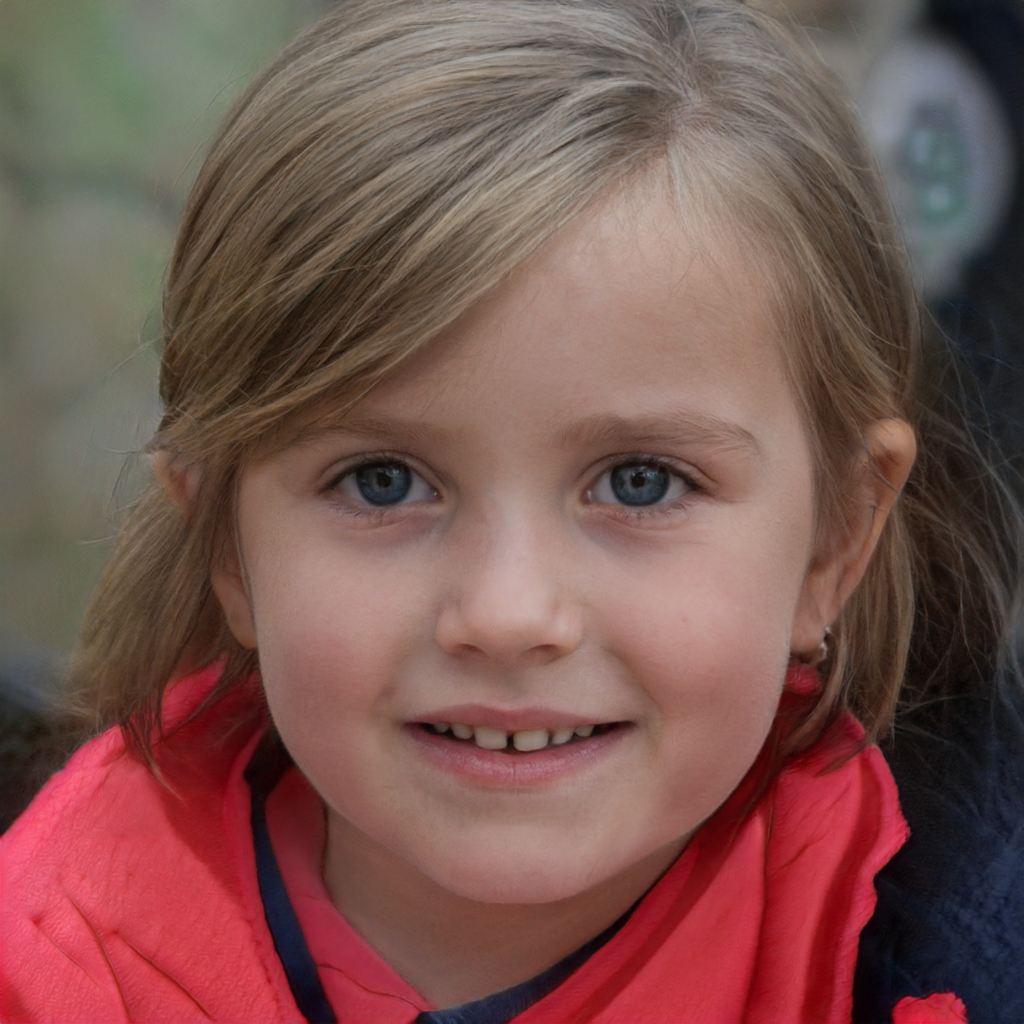
Gender: Female